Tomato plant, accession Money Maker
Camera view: tilt-top (135 deg); turntable rotation: 210 degrees
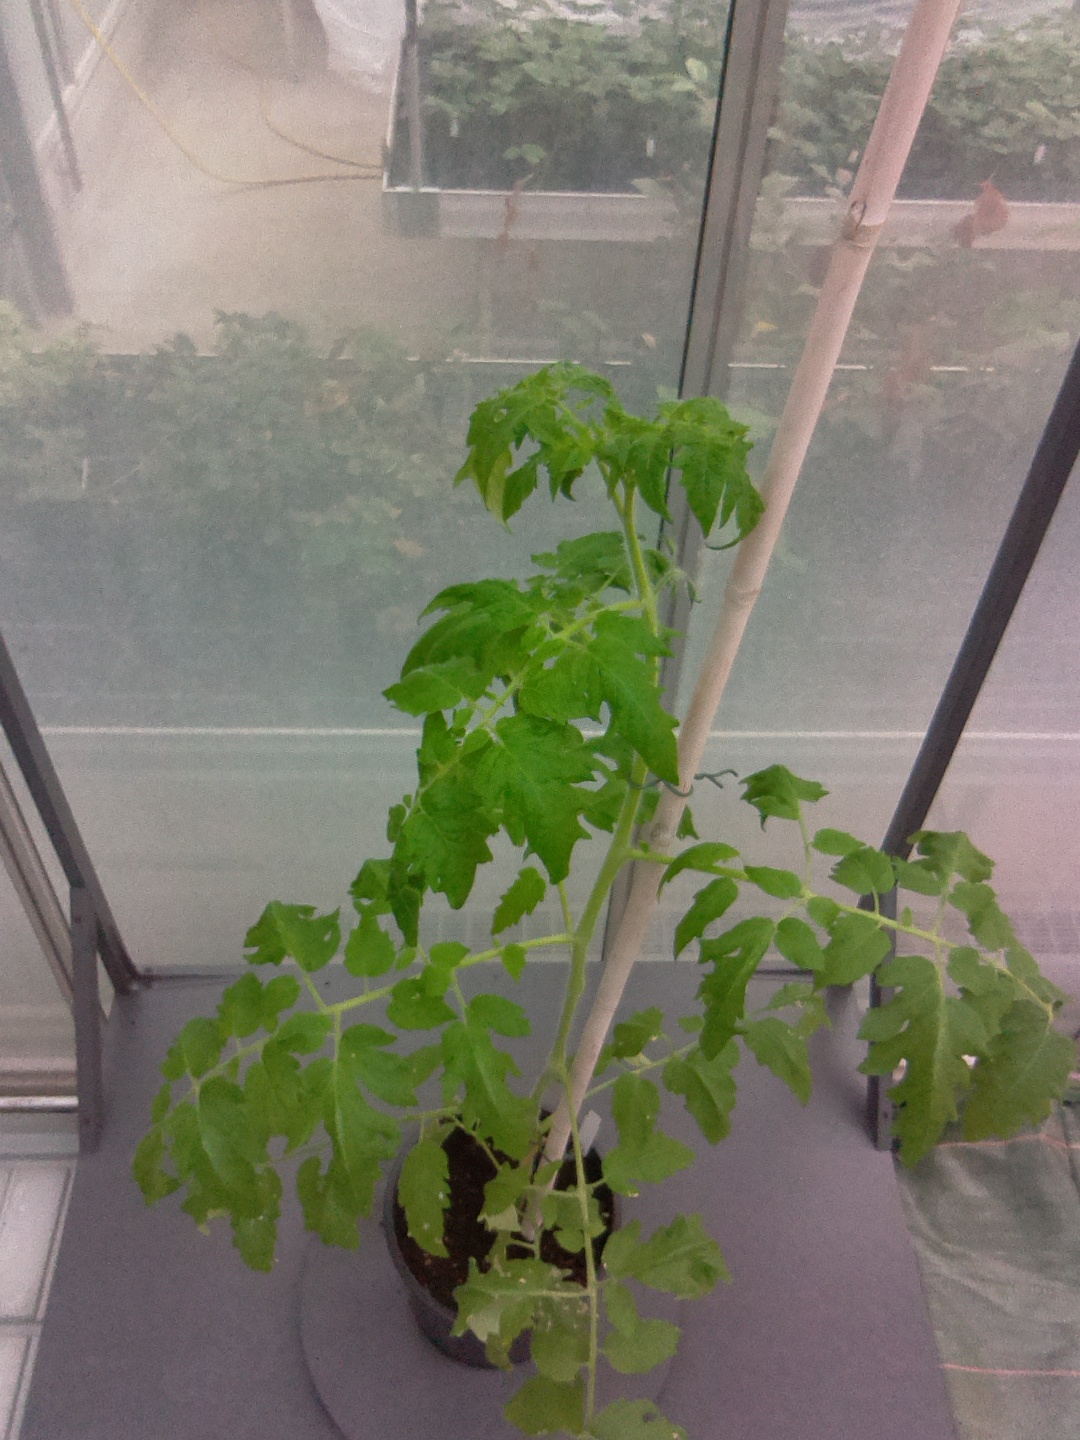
BBCH growth stage 60: First flowers open